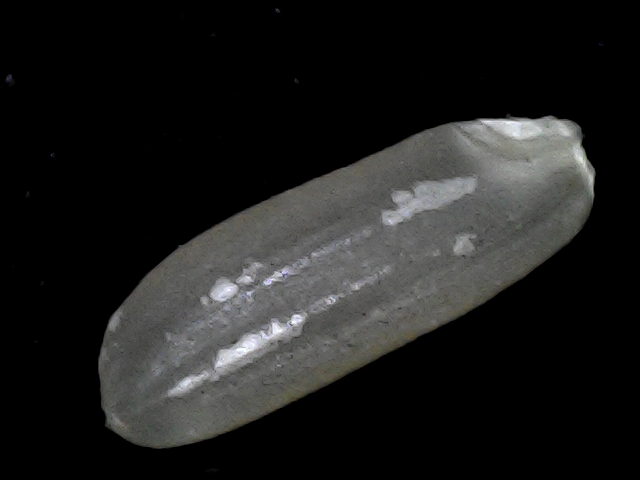
Rice variety: BD56